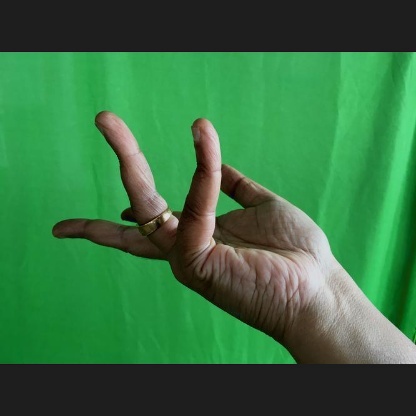
Mudra: Alapadmam